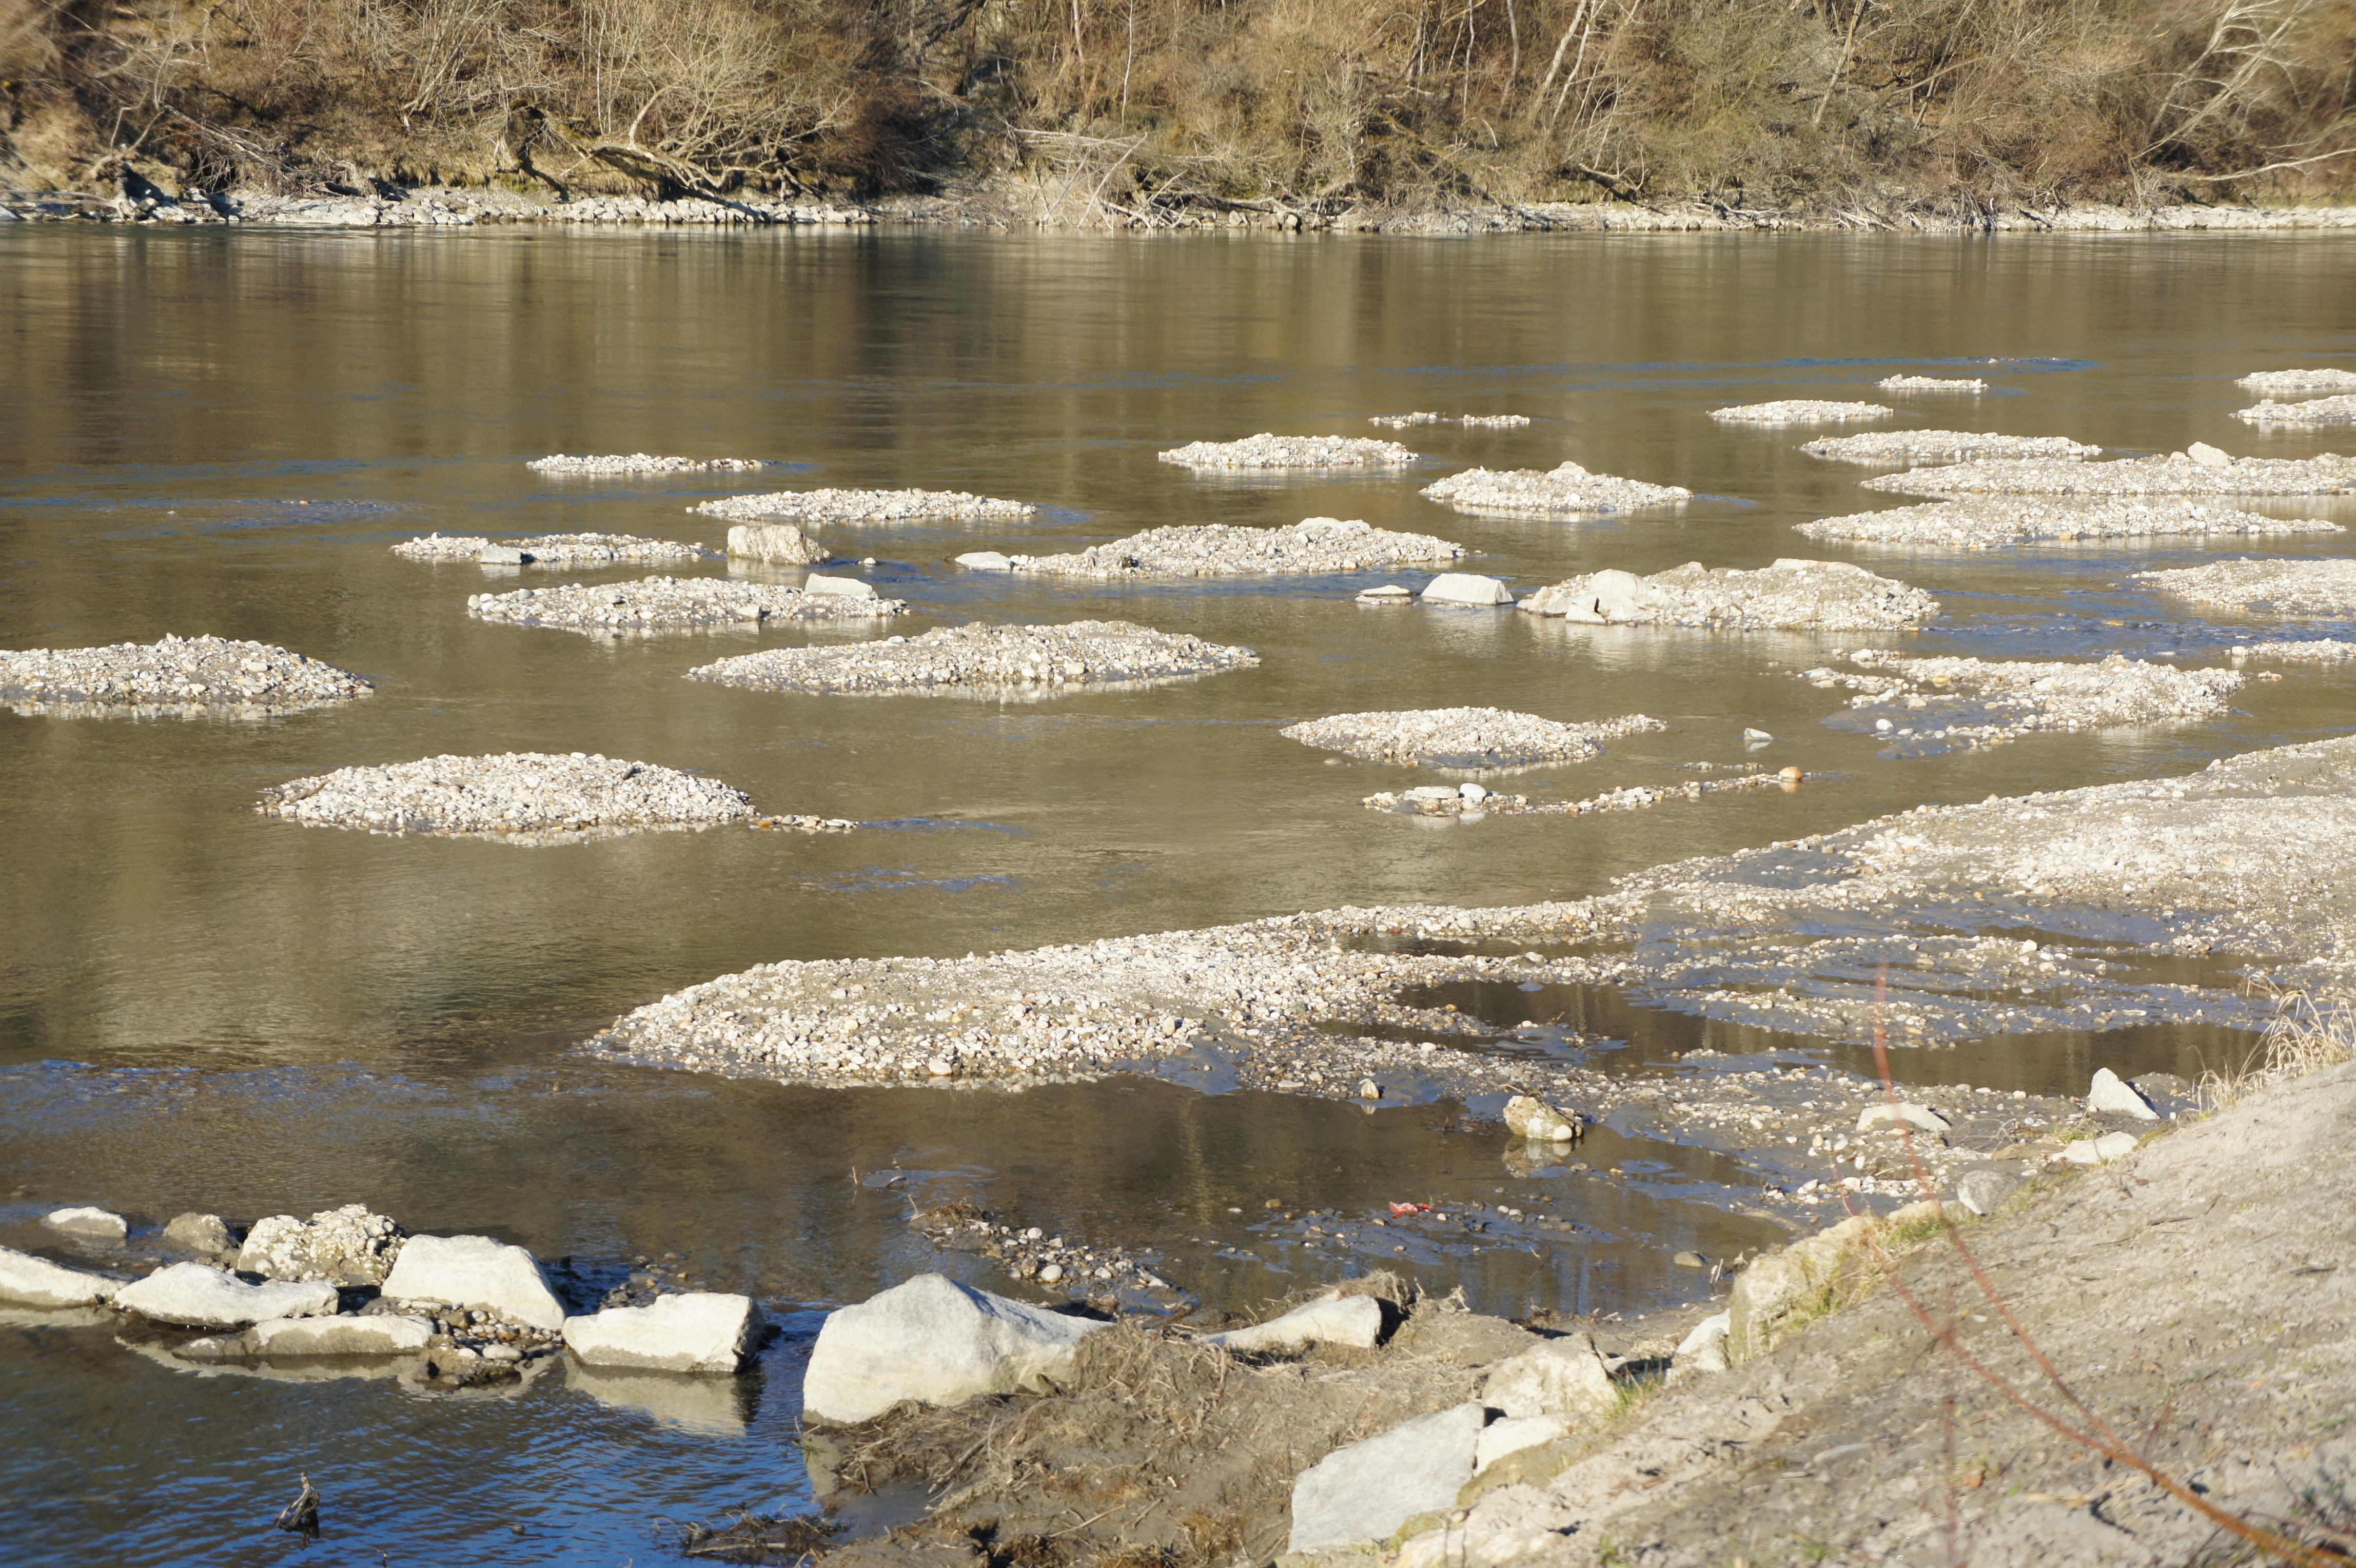
landscape, water, lake, river, pond, wildlife, stream, reflection, pebble, rapid, islands, inn